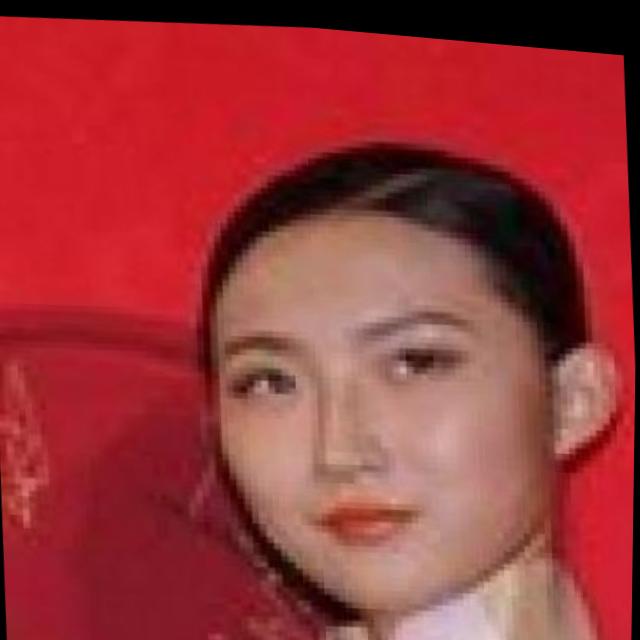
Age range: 21-44